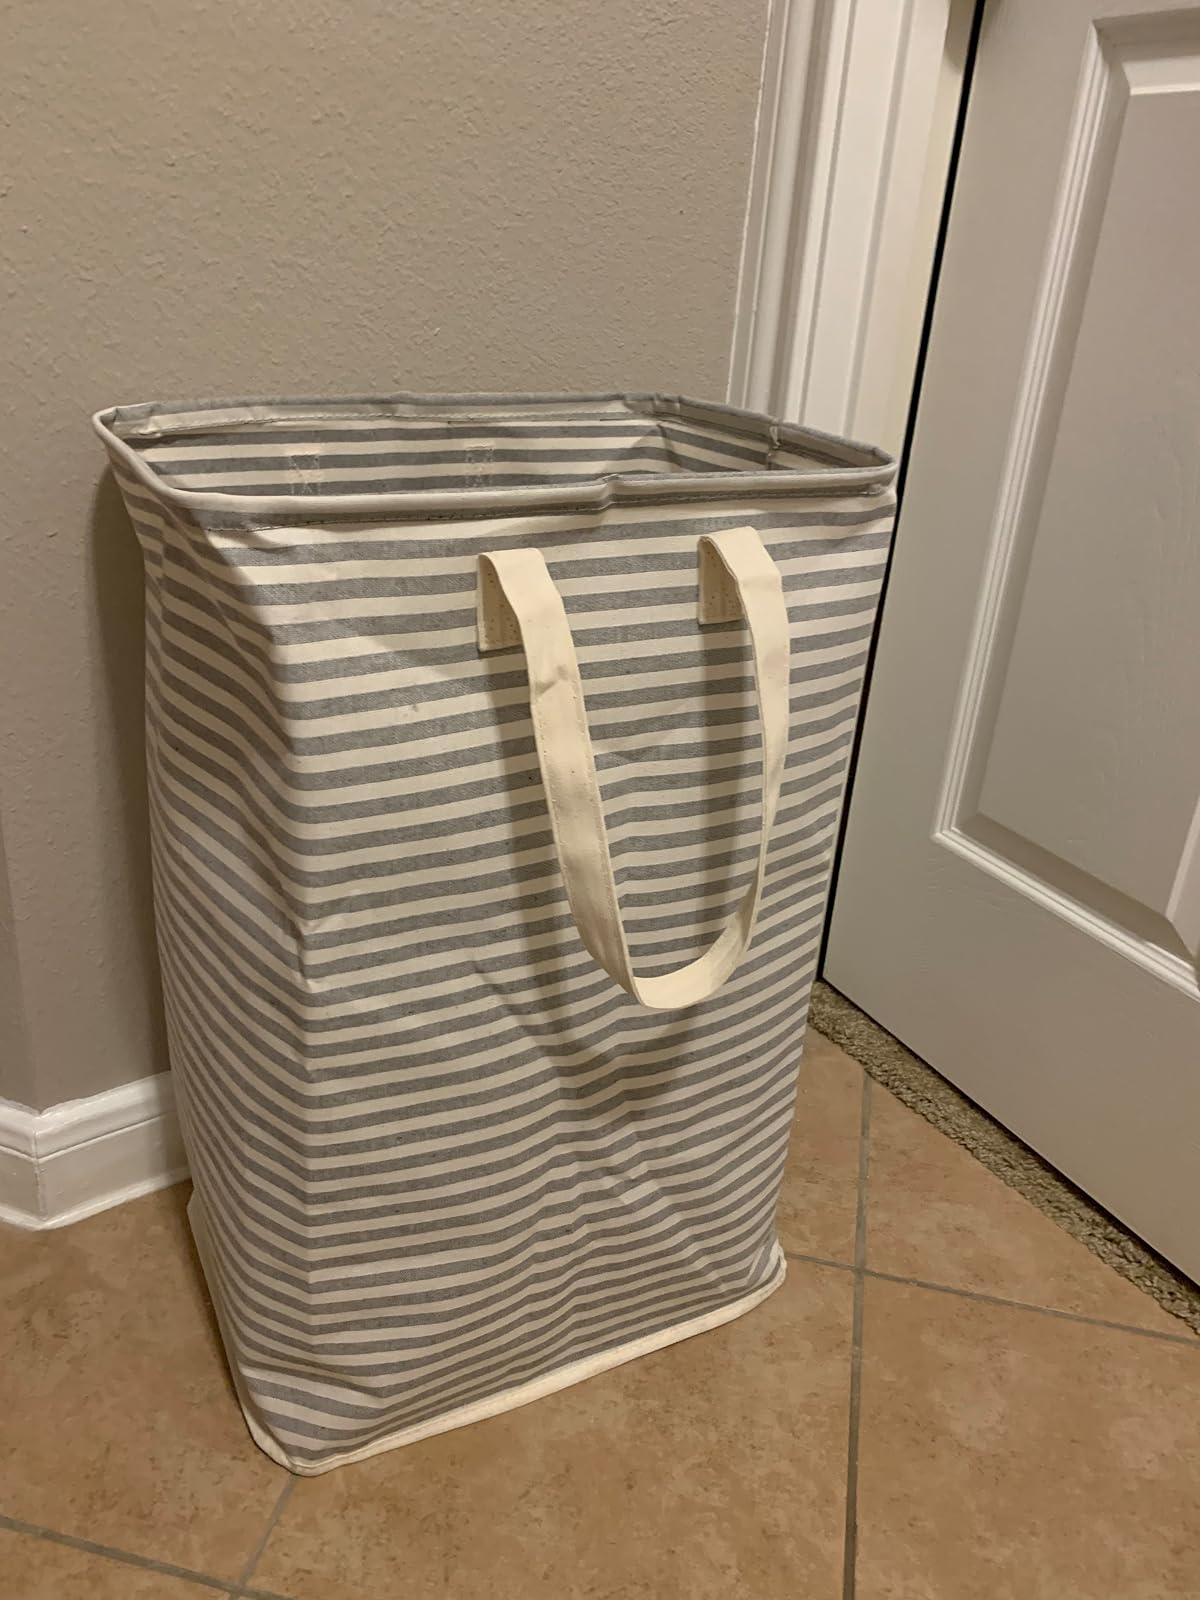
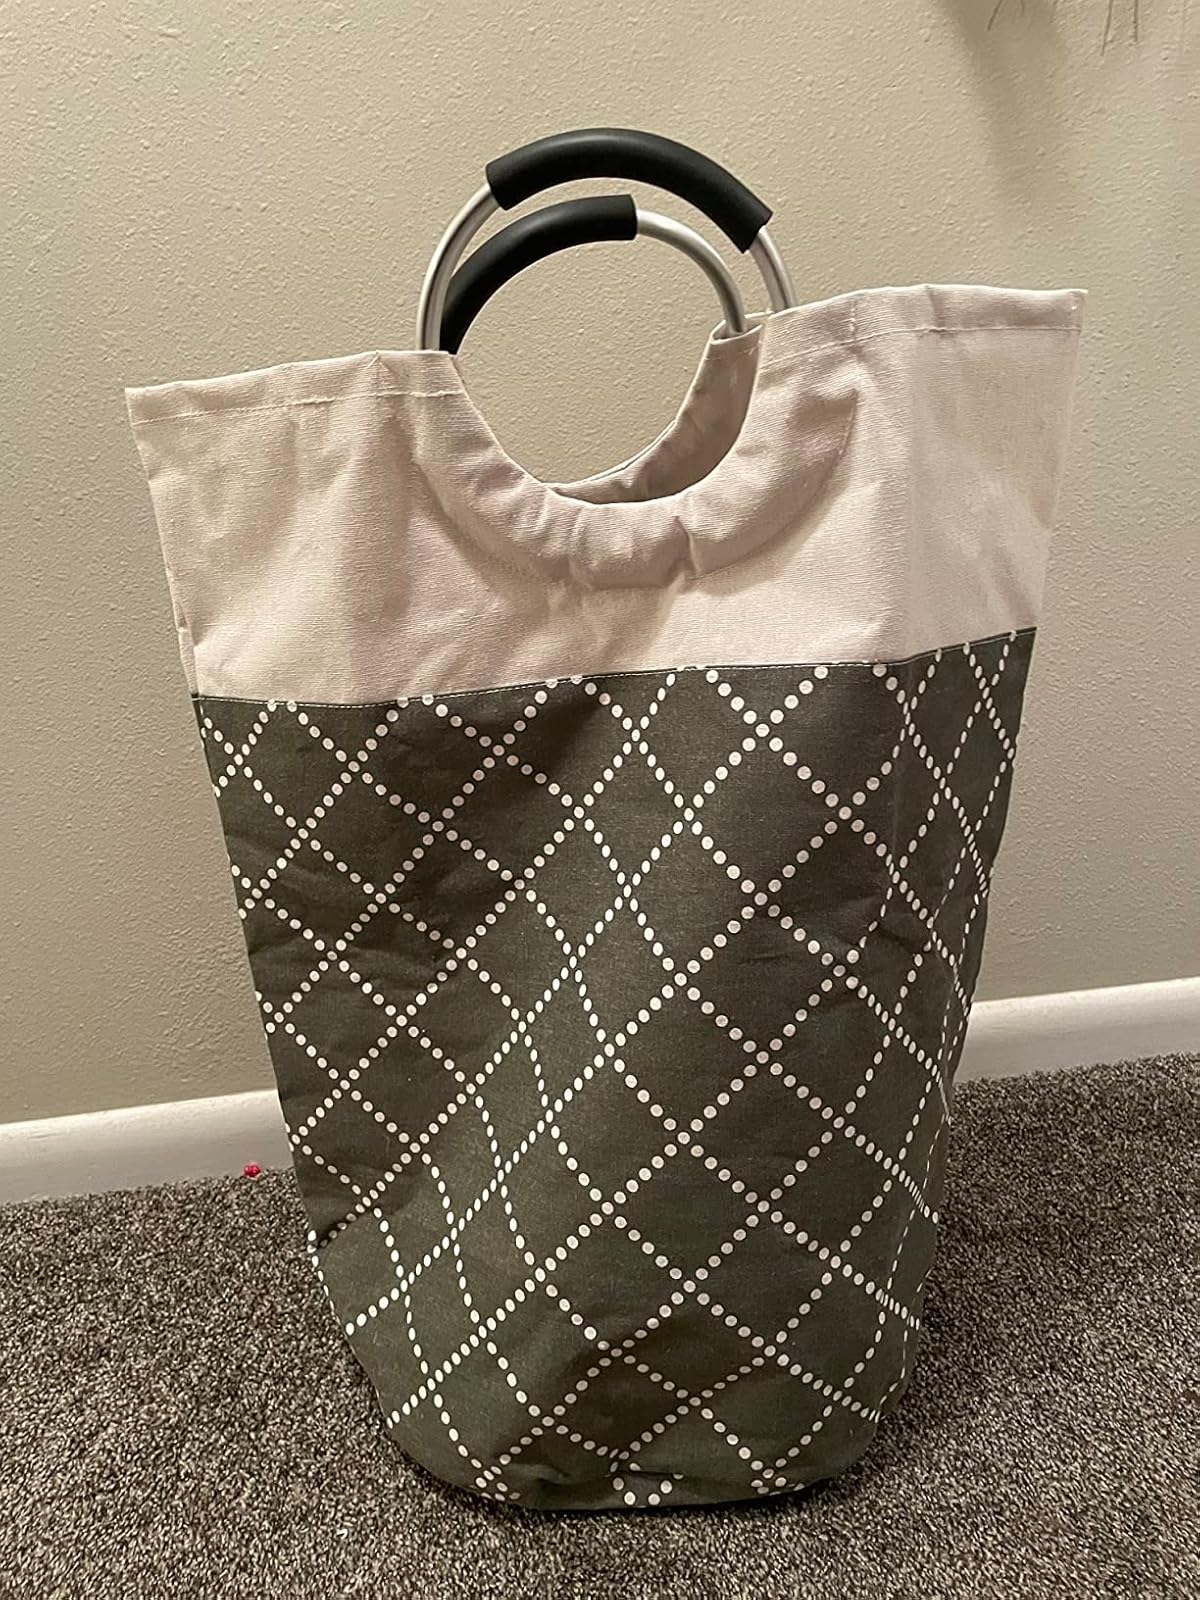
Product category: items_hamper
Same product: no